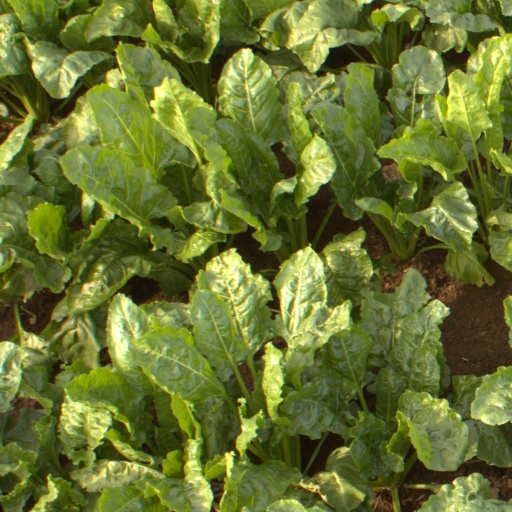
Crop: sugar beet